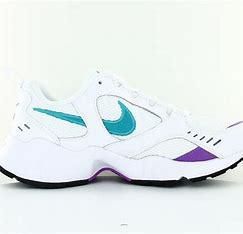
Brand: Nike
Model: Air Heights